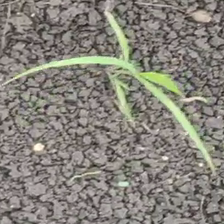
Weed species: Digitaria_SP_(Digitaria Sanguinalis )